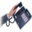
Label: telephone